Jehiel R. Elyachar

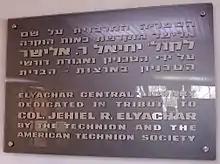
A commemorative plaque for Elyachar in the Technion's Central Library, which bears his name

Since the 1950s Elyachar started contributing to American and Israeli causes. He was the founder and president of the American Society for Technion, an organization created to assist the Technion – Israel Institute of Technology, the largest technical education university in Israel. He was elected by the Board of Governors at the Technion to serve as honorary president of the Society after serving three times as president in the Society. He donated funds for scholarships for Technion students and for the building of the Central Library of the Technion, which was accomplished in 1965 when the library moved from the old building in Hadar HaCarmel to the new campus in Neve Shanan in Haifa. Therefore the library is named after him.